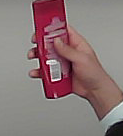
Product: loreal_shampoo